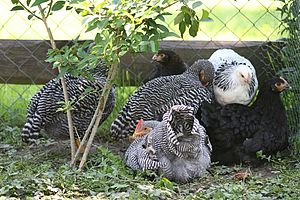
Amrock
En gruppe amrock-høns.
Amrock er en tung hønserace, som stammer fra USA. Den er fremavlet af blandt andet Kochin og Dominikaner.